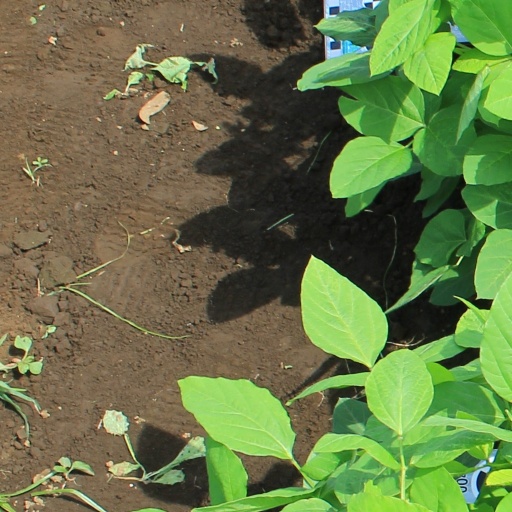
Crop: soybean